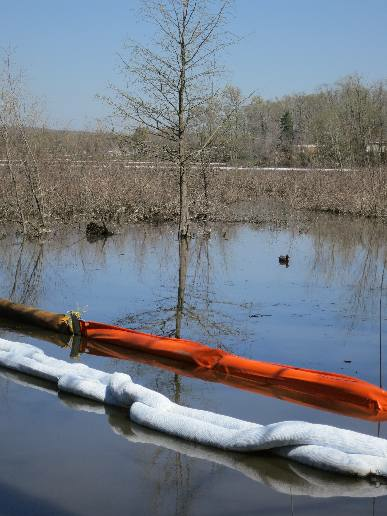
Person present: No